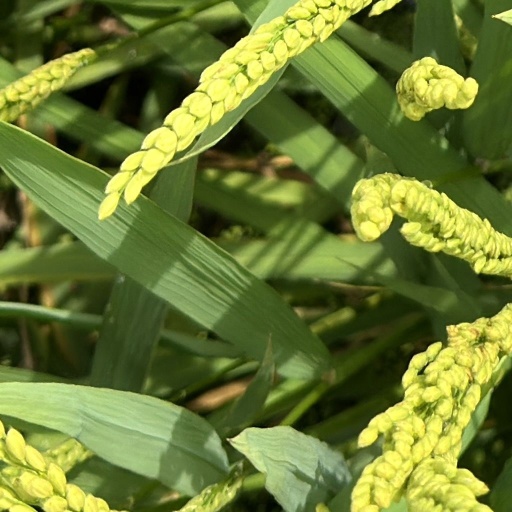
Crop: rice